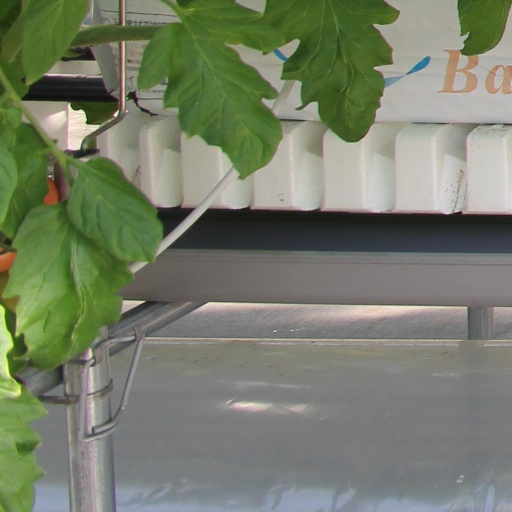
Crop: tomato